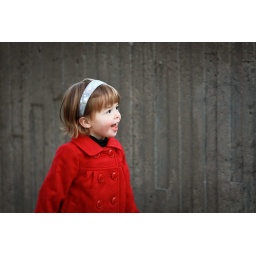
I love the red coat against the gray wall!